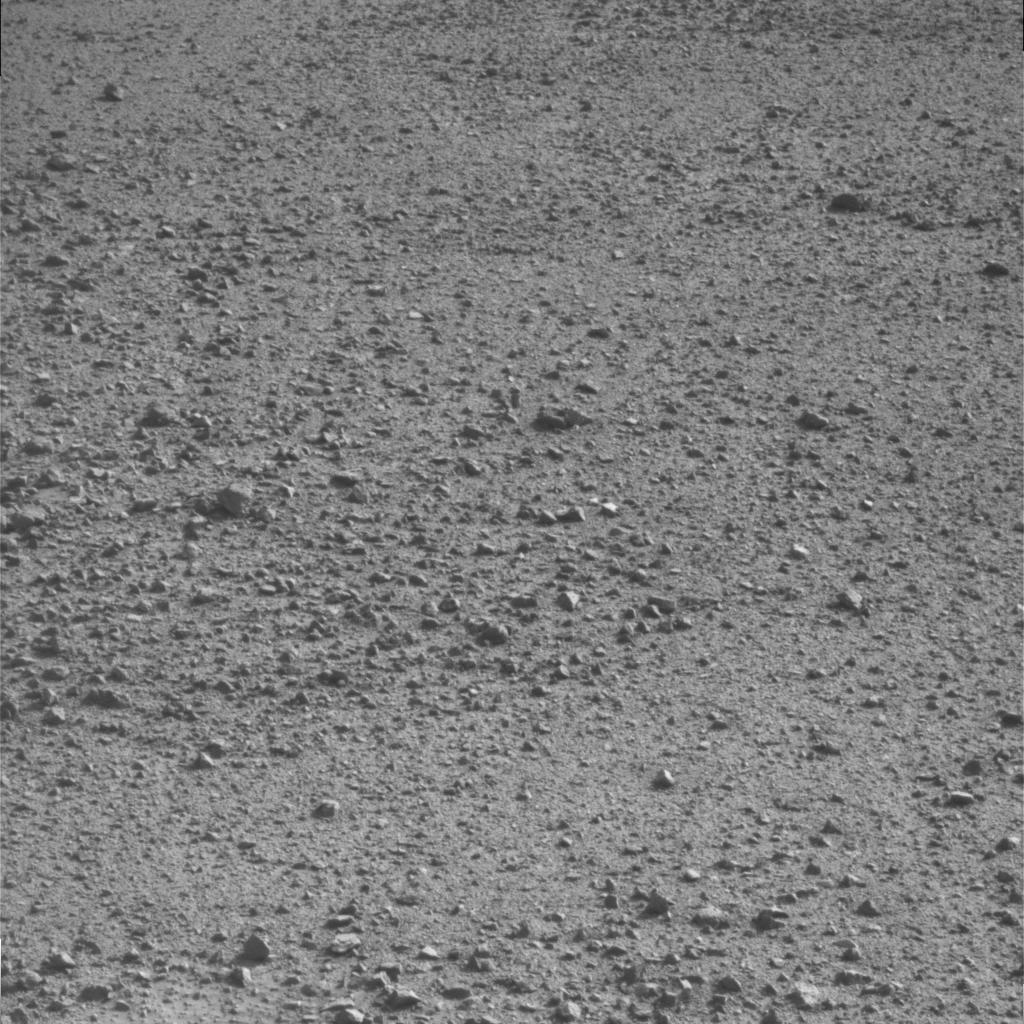
Surface features visible: Clasts, Soil, Nearby Surface